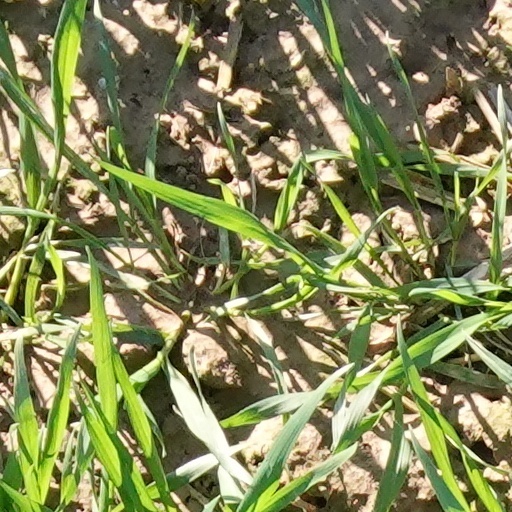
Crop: wheat